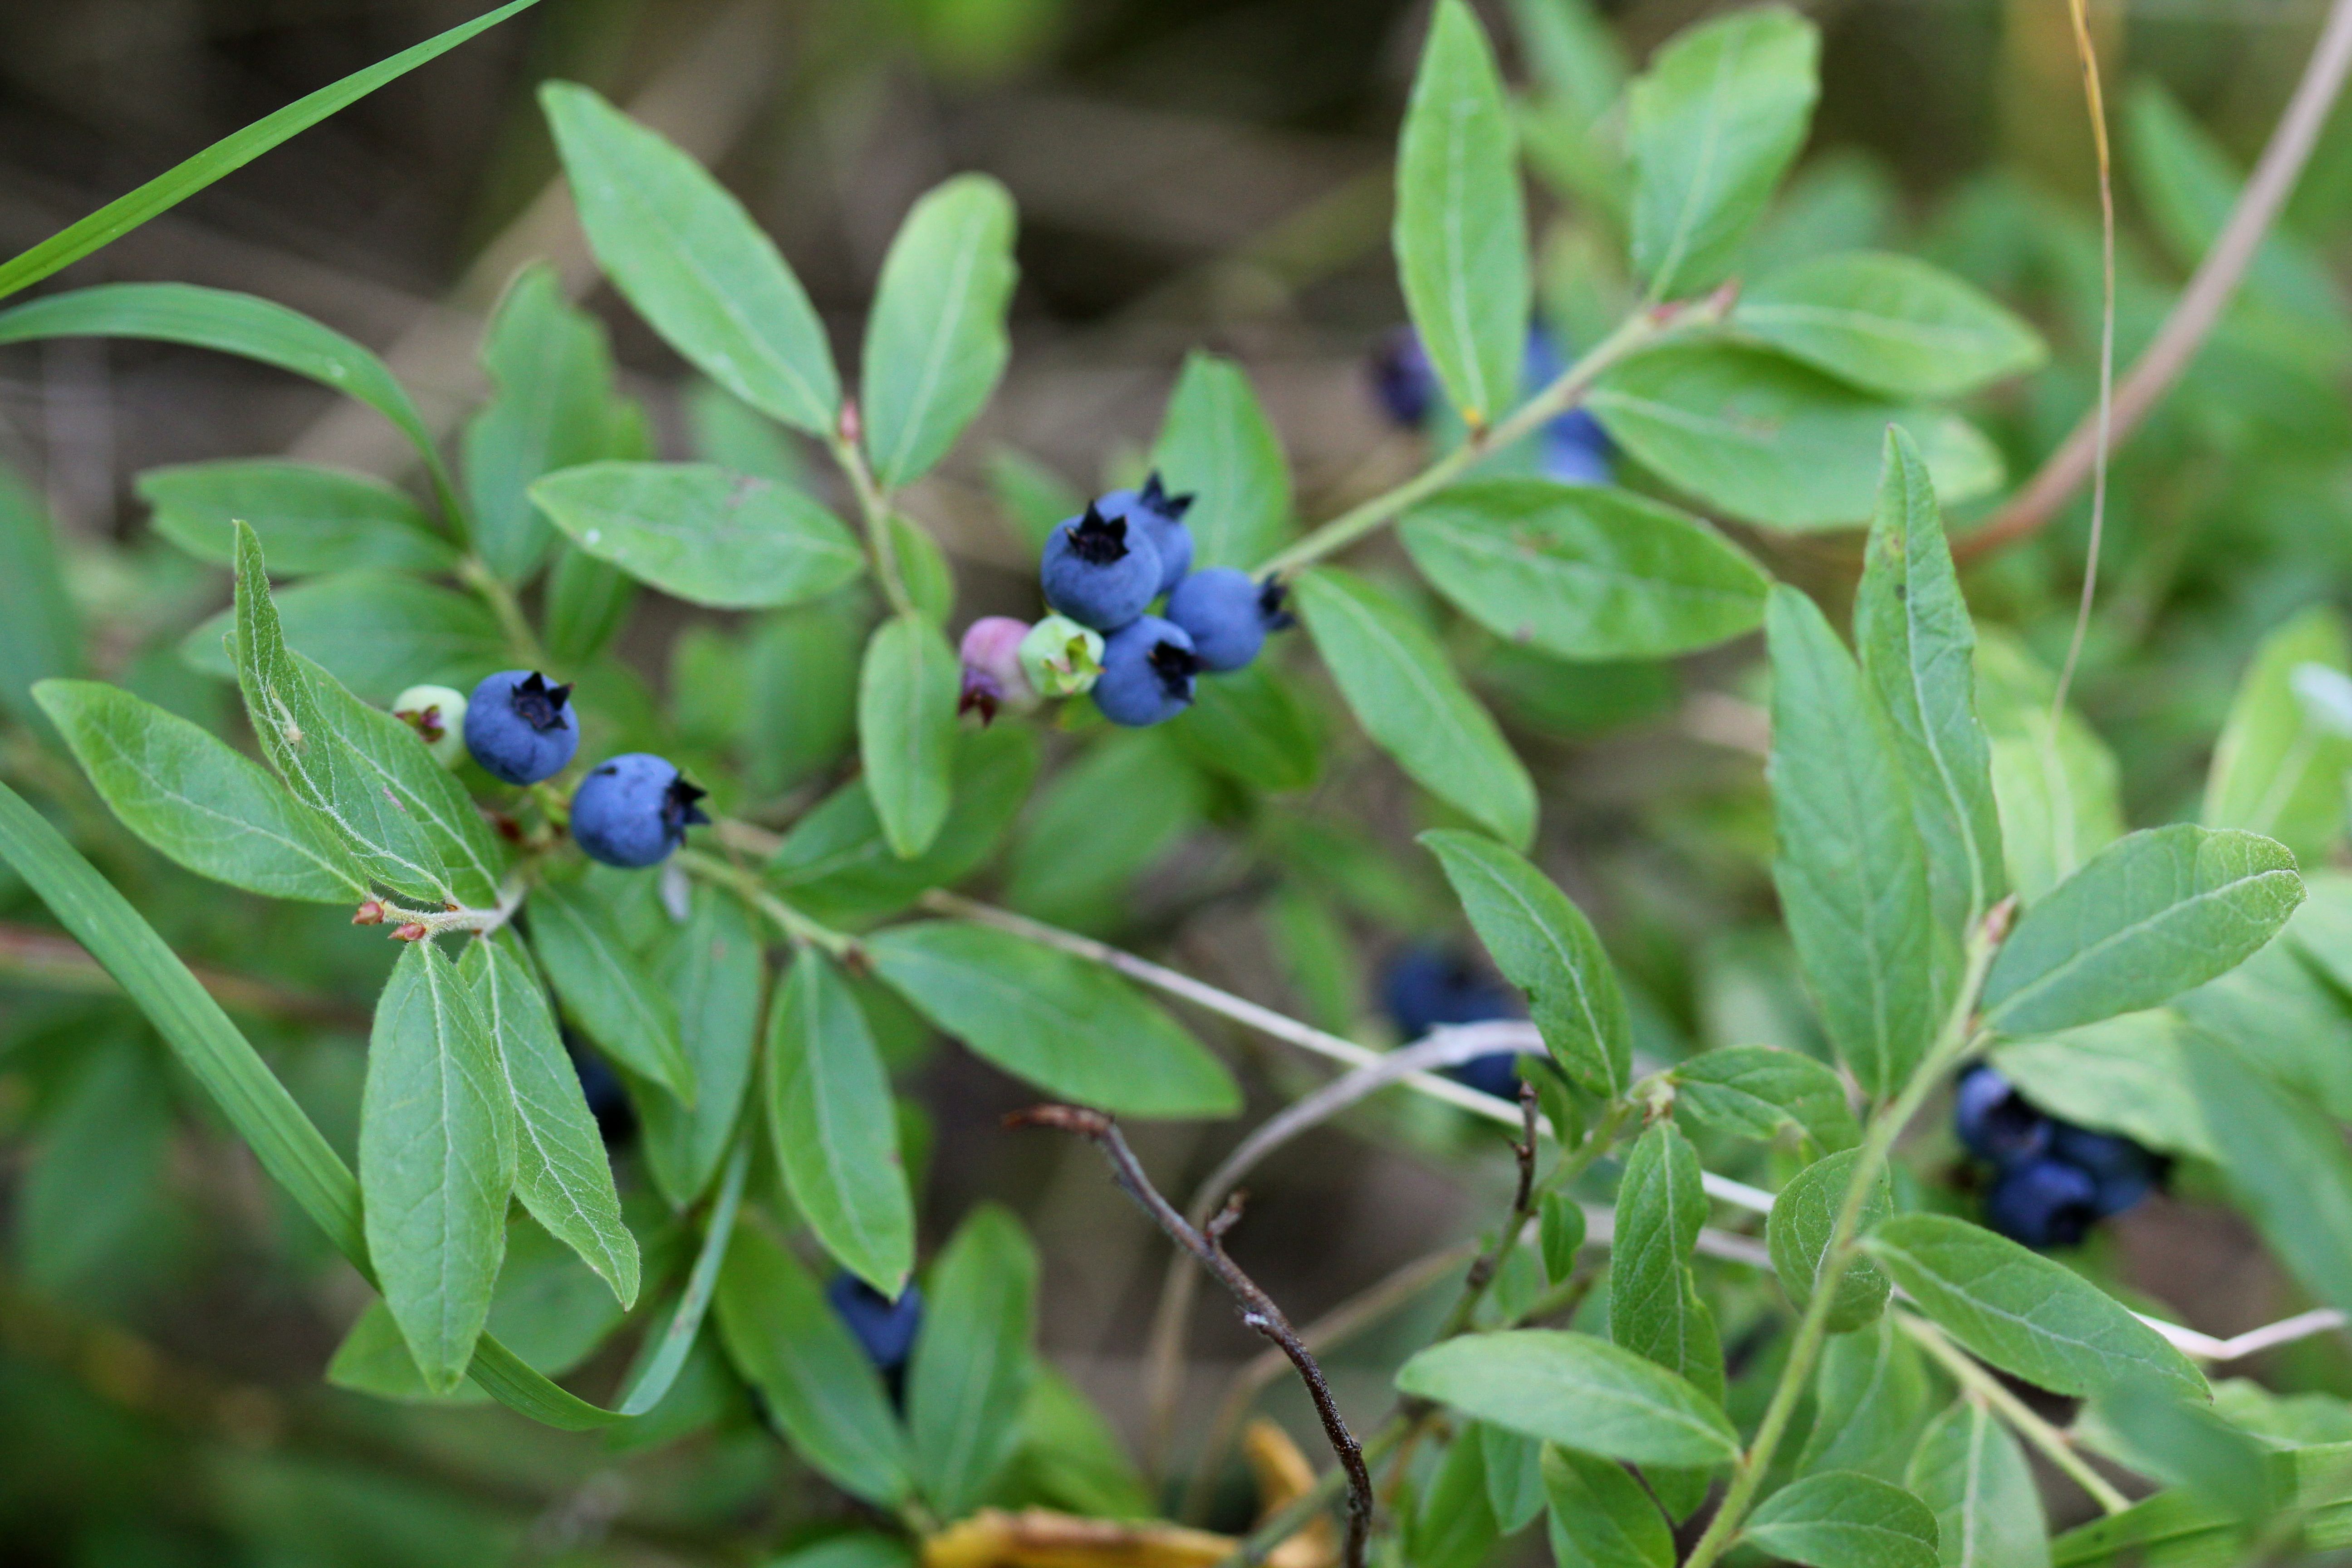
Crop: squash
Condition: powdery_mildew